Hamearis lucina

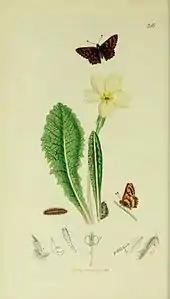
Illustration from John Curtis's "British Entomology" Volume 5

As adults, the sexes exhibit distinctly different behavioural patterns. Males are highly territorial, defending small sheltered, but warm, areas. Spectacular aerial "dog fights" occur between males. Females are less "showy", but are prone to wander, frequently travelling 250 m. New colonies have been established more than 5 km from the nearest known existing colony.